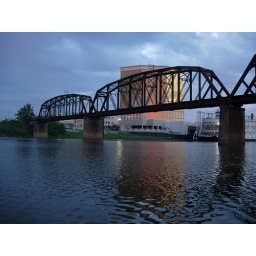
Taken during the Revel in 2006, at dusk. The golden tower is Horseshoe Casino hotel.